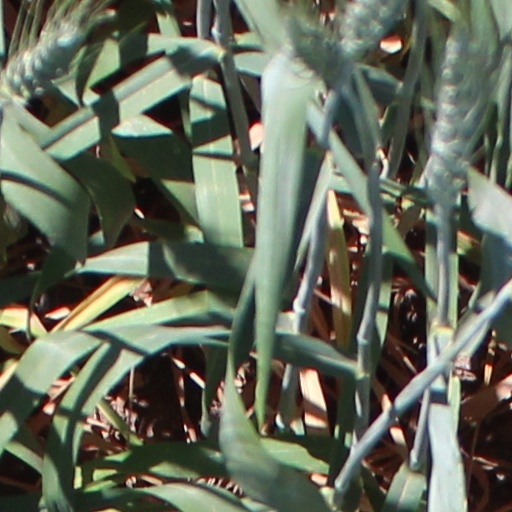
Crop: wheat